Flag of Australia

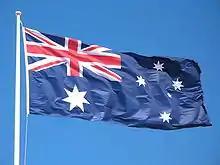
The flag flying

Guidelines for flying the flag are laid out in the pamphlet "Australian Flags", which is infrequently published by the Australian Government. The guidelines say that the Australian National Flag is allowed to be flown on every day of the year, and that it "should be treated with the respect and dignity it deserves as the nation's most important national symbol".